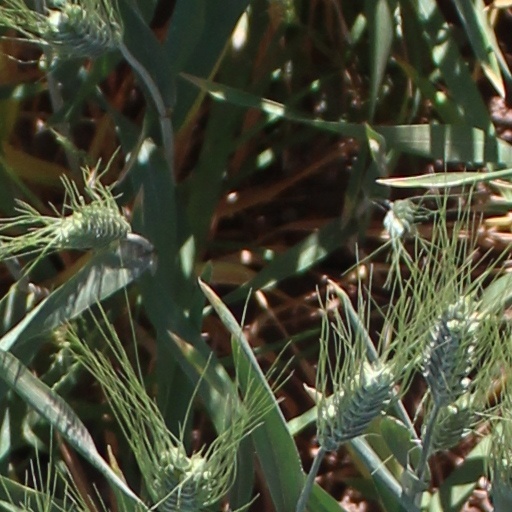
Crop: wheat